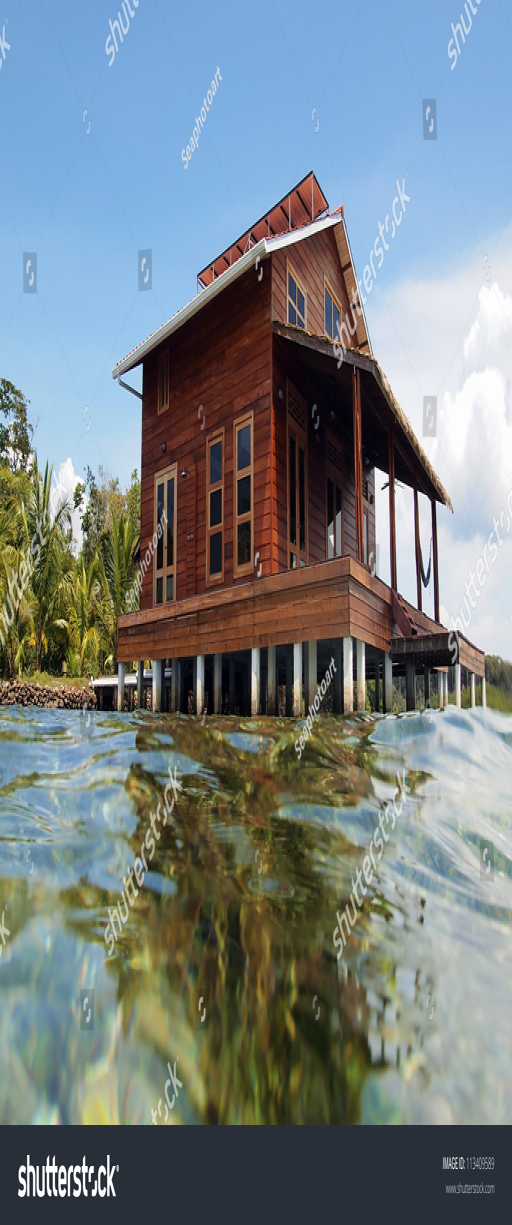
tropical home on stilts over water of the sea